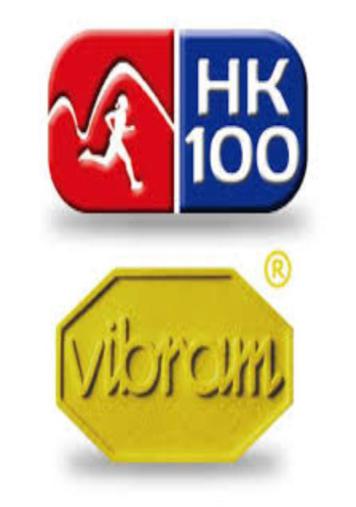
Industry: Clothes